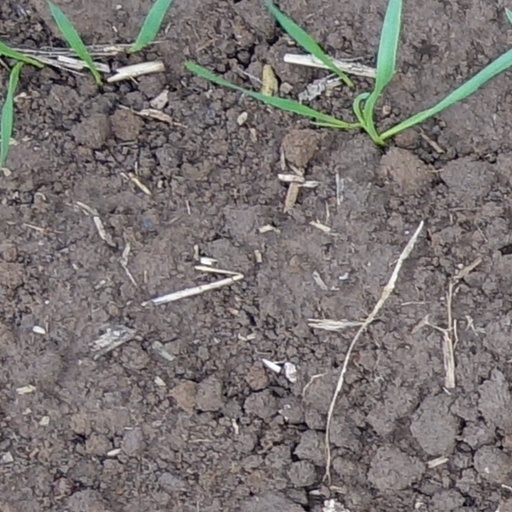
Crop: wheat